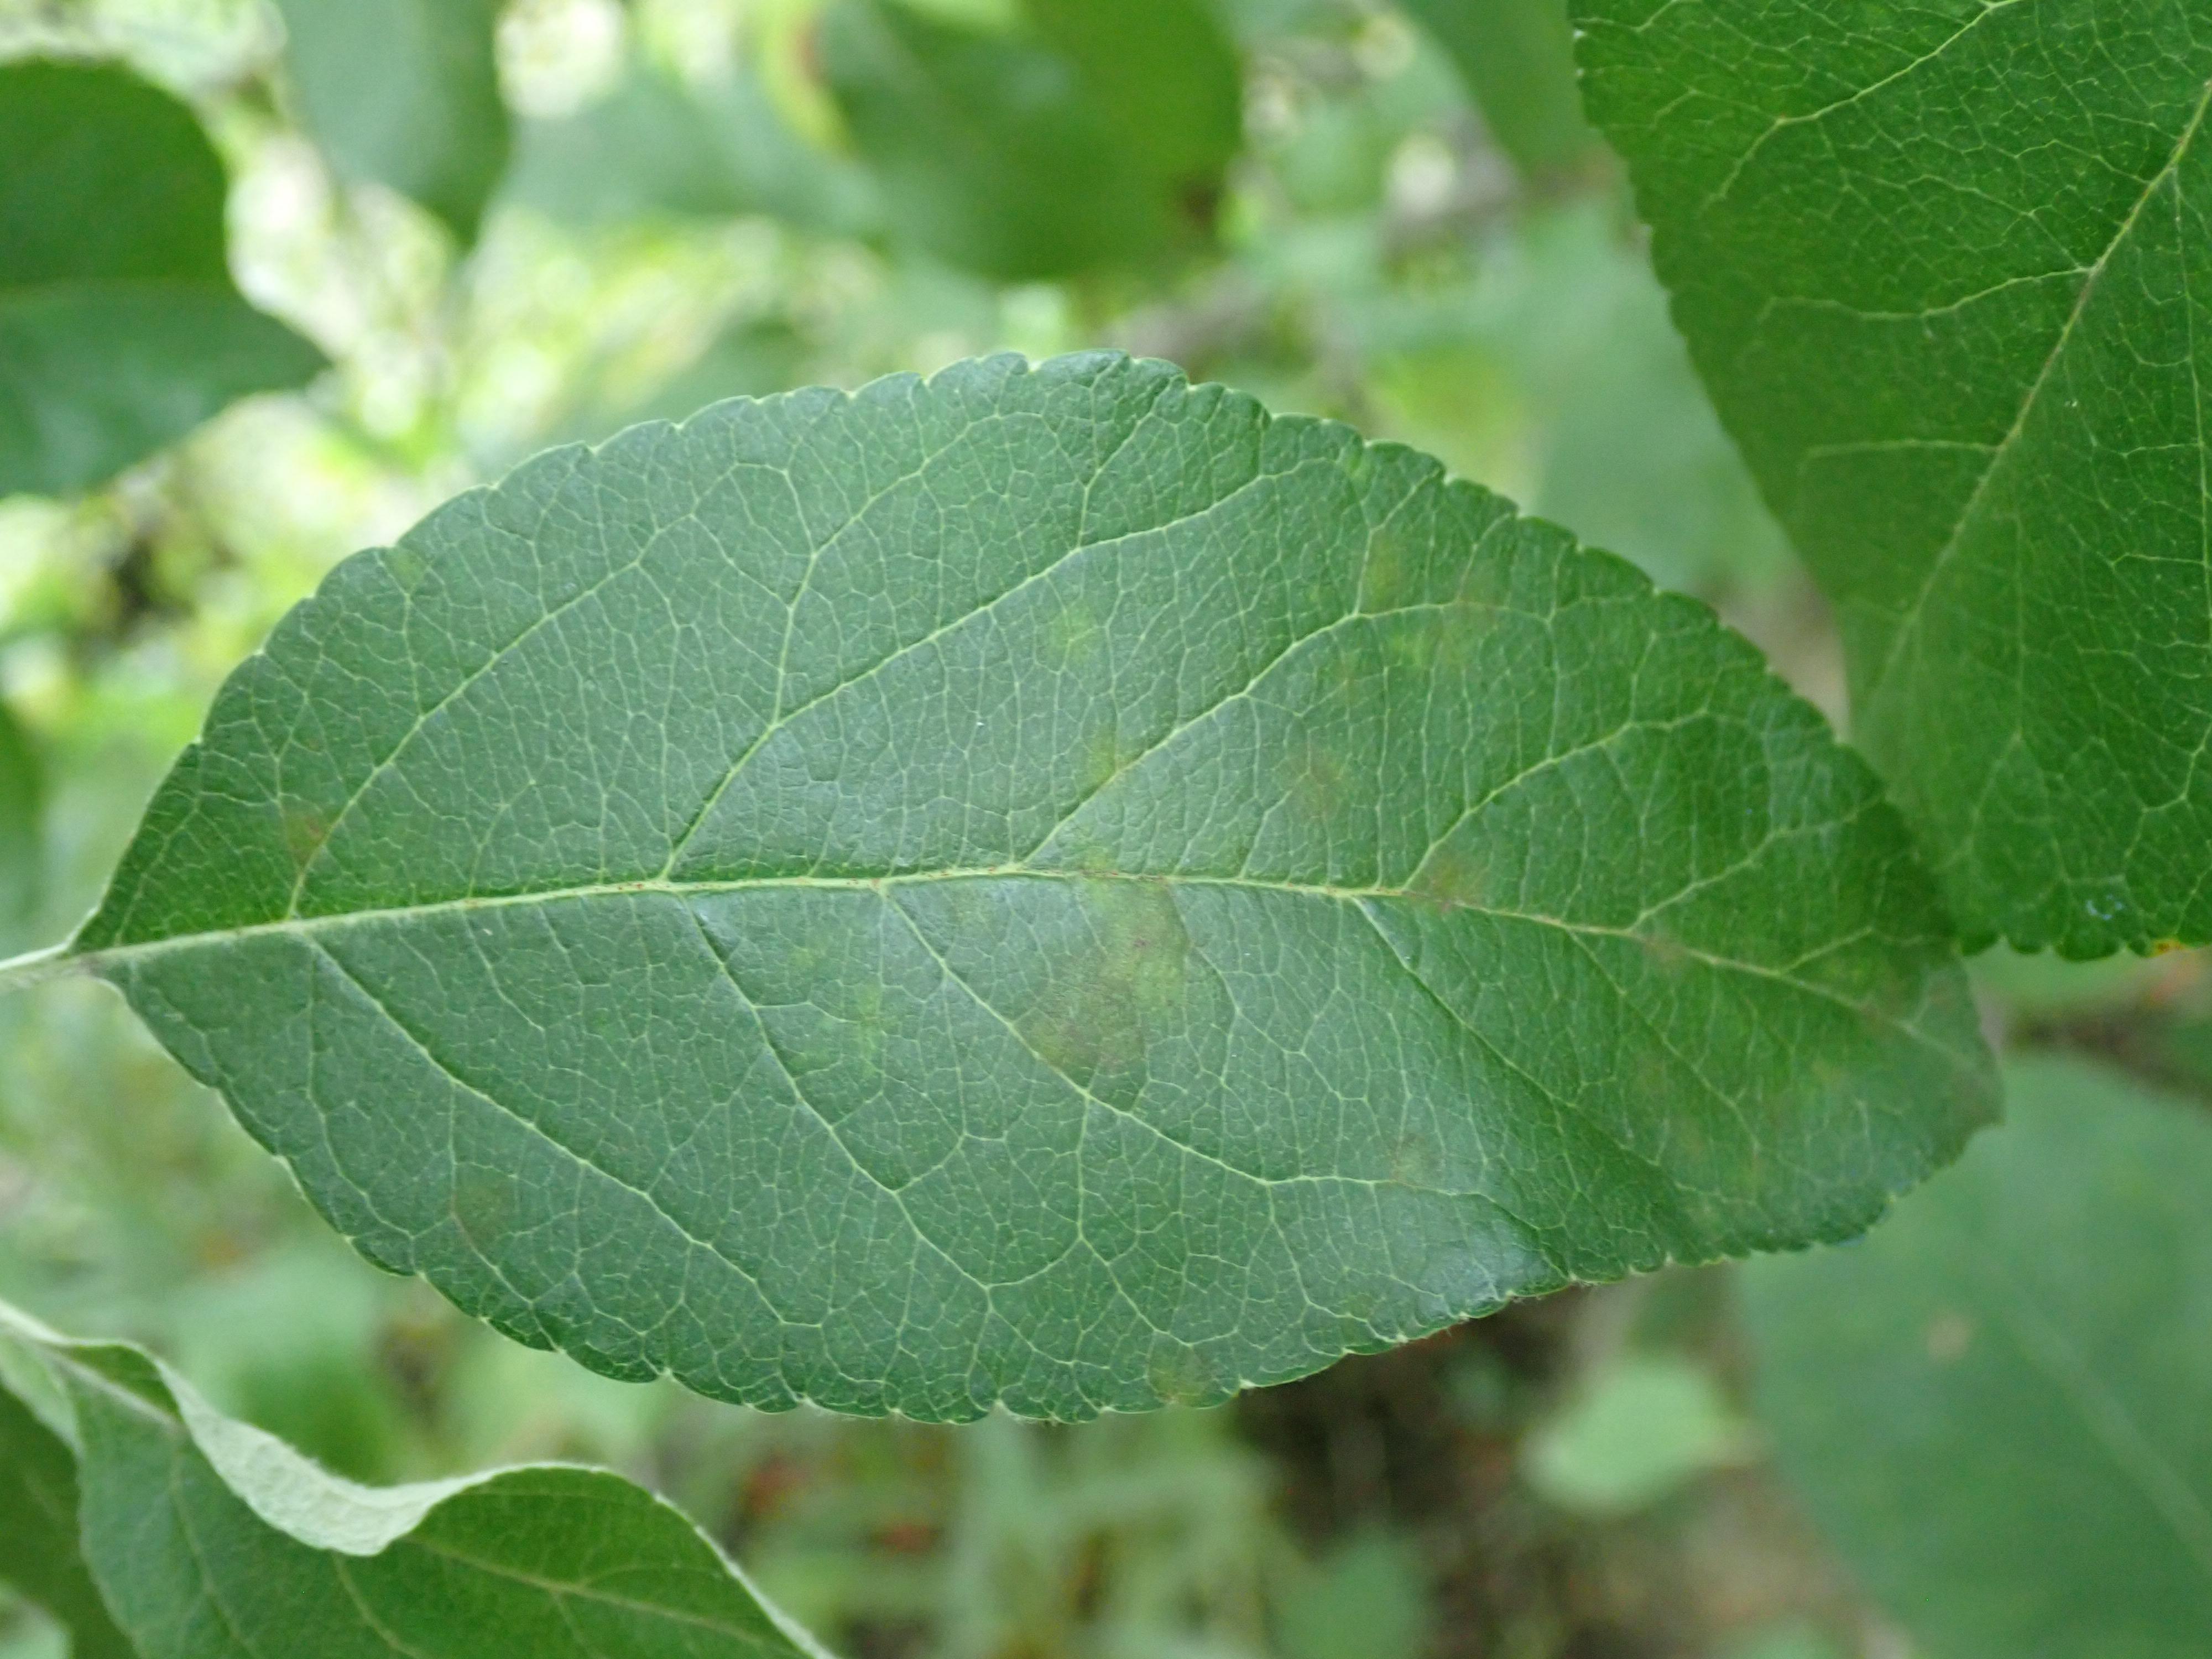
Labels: scab